Kaba Nialé

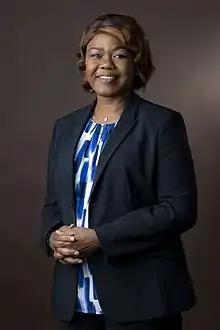
Image of Kaba Nialé

Kaba Nialé (born 1962) is an Ivorian politician who has been serving as Minister of Planning and Development and President of the Board of Governors of African Development Bank (AFDB) since 2019.